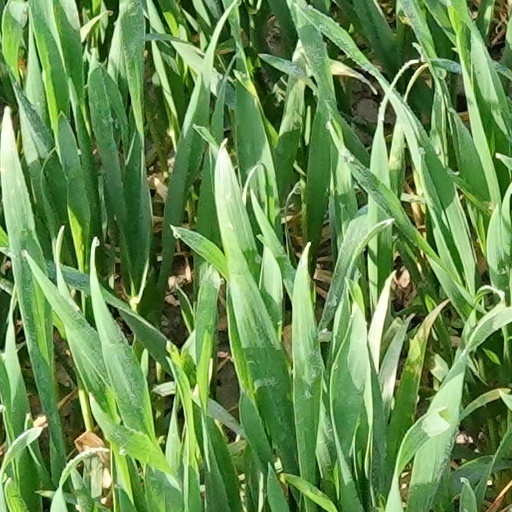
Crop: wheat